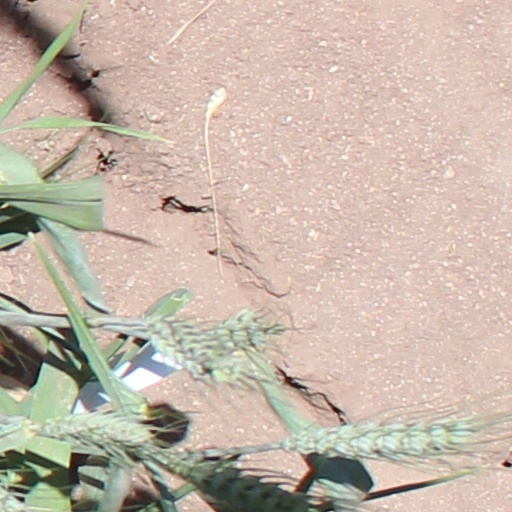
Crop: wheat